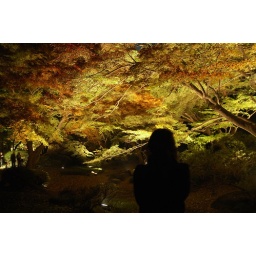
Amazing yellow and orange leaves in this field of foliage in the middle of Tokyo.